Jack Lang (French politician)

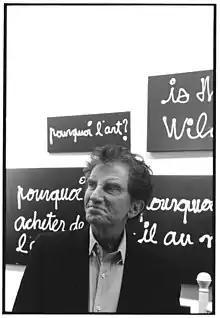
Jack Lang by Olivier Meyer in January 2019

Lang entered politics as a Socialist member of the French National Assembly from Paris in 1977. He is best known for having served as Minister of Culture (22 May 1981 – 19 March 1986 and 13 May 1988 – 29 March 1993) and as Minister of Education (3 April 1992 – 29 March 1993 and 27 March 2000 – 5 May 2002).